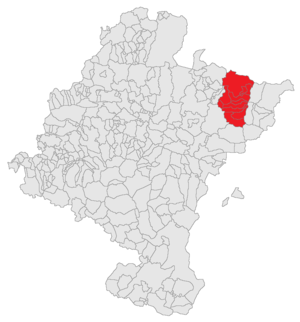
La vallée de Salazar est une vallée pyrénéenne, située dans le nord-est de la Navarre, en Espagne.